Cyclone Hondo

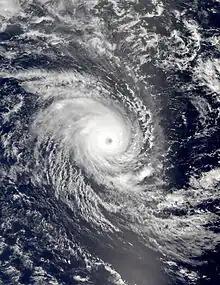
Cyclone Hondo nearing its peak intensity on 7 February

Intense Tropical Cyclone Hondo was the strongest and longest lived tropical cyclone to develop during the 2007–08 South-West Indian Ocean cyclone season. The third tropical cyclone and first intense tropical cyclone of the season, Hondo developed out of a tropical disturbance in early February about east-southeast of Diego Garcia. The disturbance quickly strengthened, becoming a moderate tropical storm on 4 February and a severe tropical storm the following day. After a brief period of slower intensification, Hondo rapidly intensified into an intense tropical cyclone and reached its peak intensity with winds of ) on 7 February. The cyclone gradually weakened over the next several days due to an increase in forward speed and a decrease in sea surface temperatures. On 12 February, Hondo rapidly degenerated into a remnant-low-pressure area. Over the following week, the remnant low traveled in a general west-northwest direction with no development. On 20 February, about northeast of where the final advisories were issued, the storm began to regenerate. The next day, advisories were issued on Tropical Disturbance Ex-Hondo, which briefly strengthened into a tropical depression. However, according to the Joint Typhoon Warning Center, Hondo continued to strengthen and attained winds of ) before passing directly over Réunion. Interaction with the island caused the storm to weaken and degenerate into a remnant low once more. The storm dissipated on 29 February after executing a counterclockwise loop.